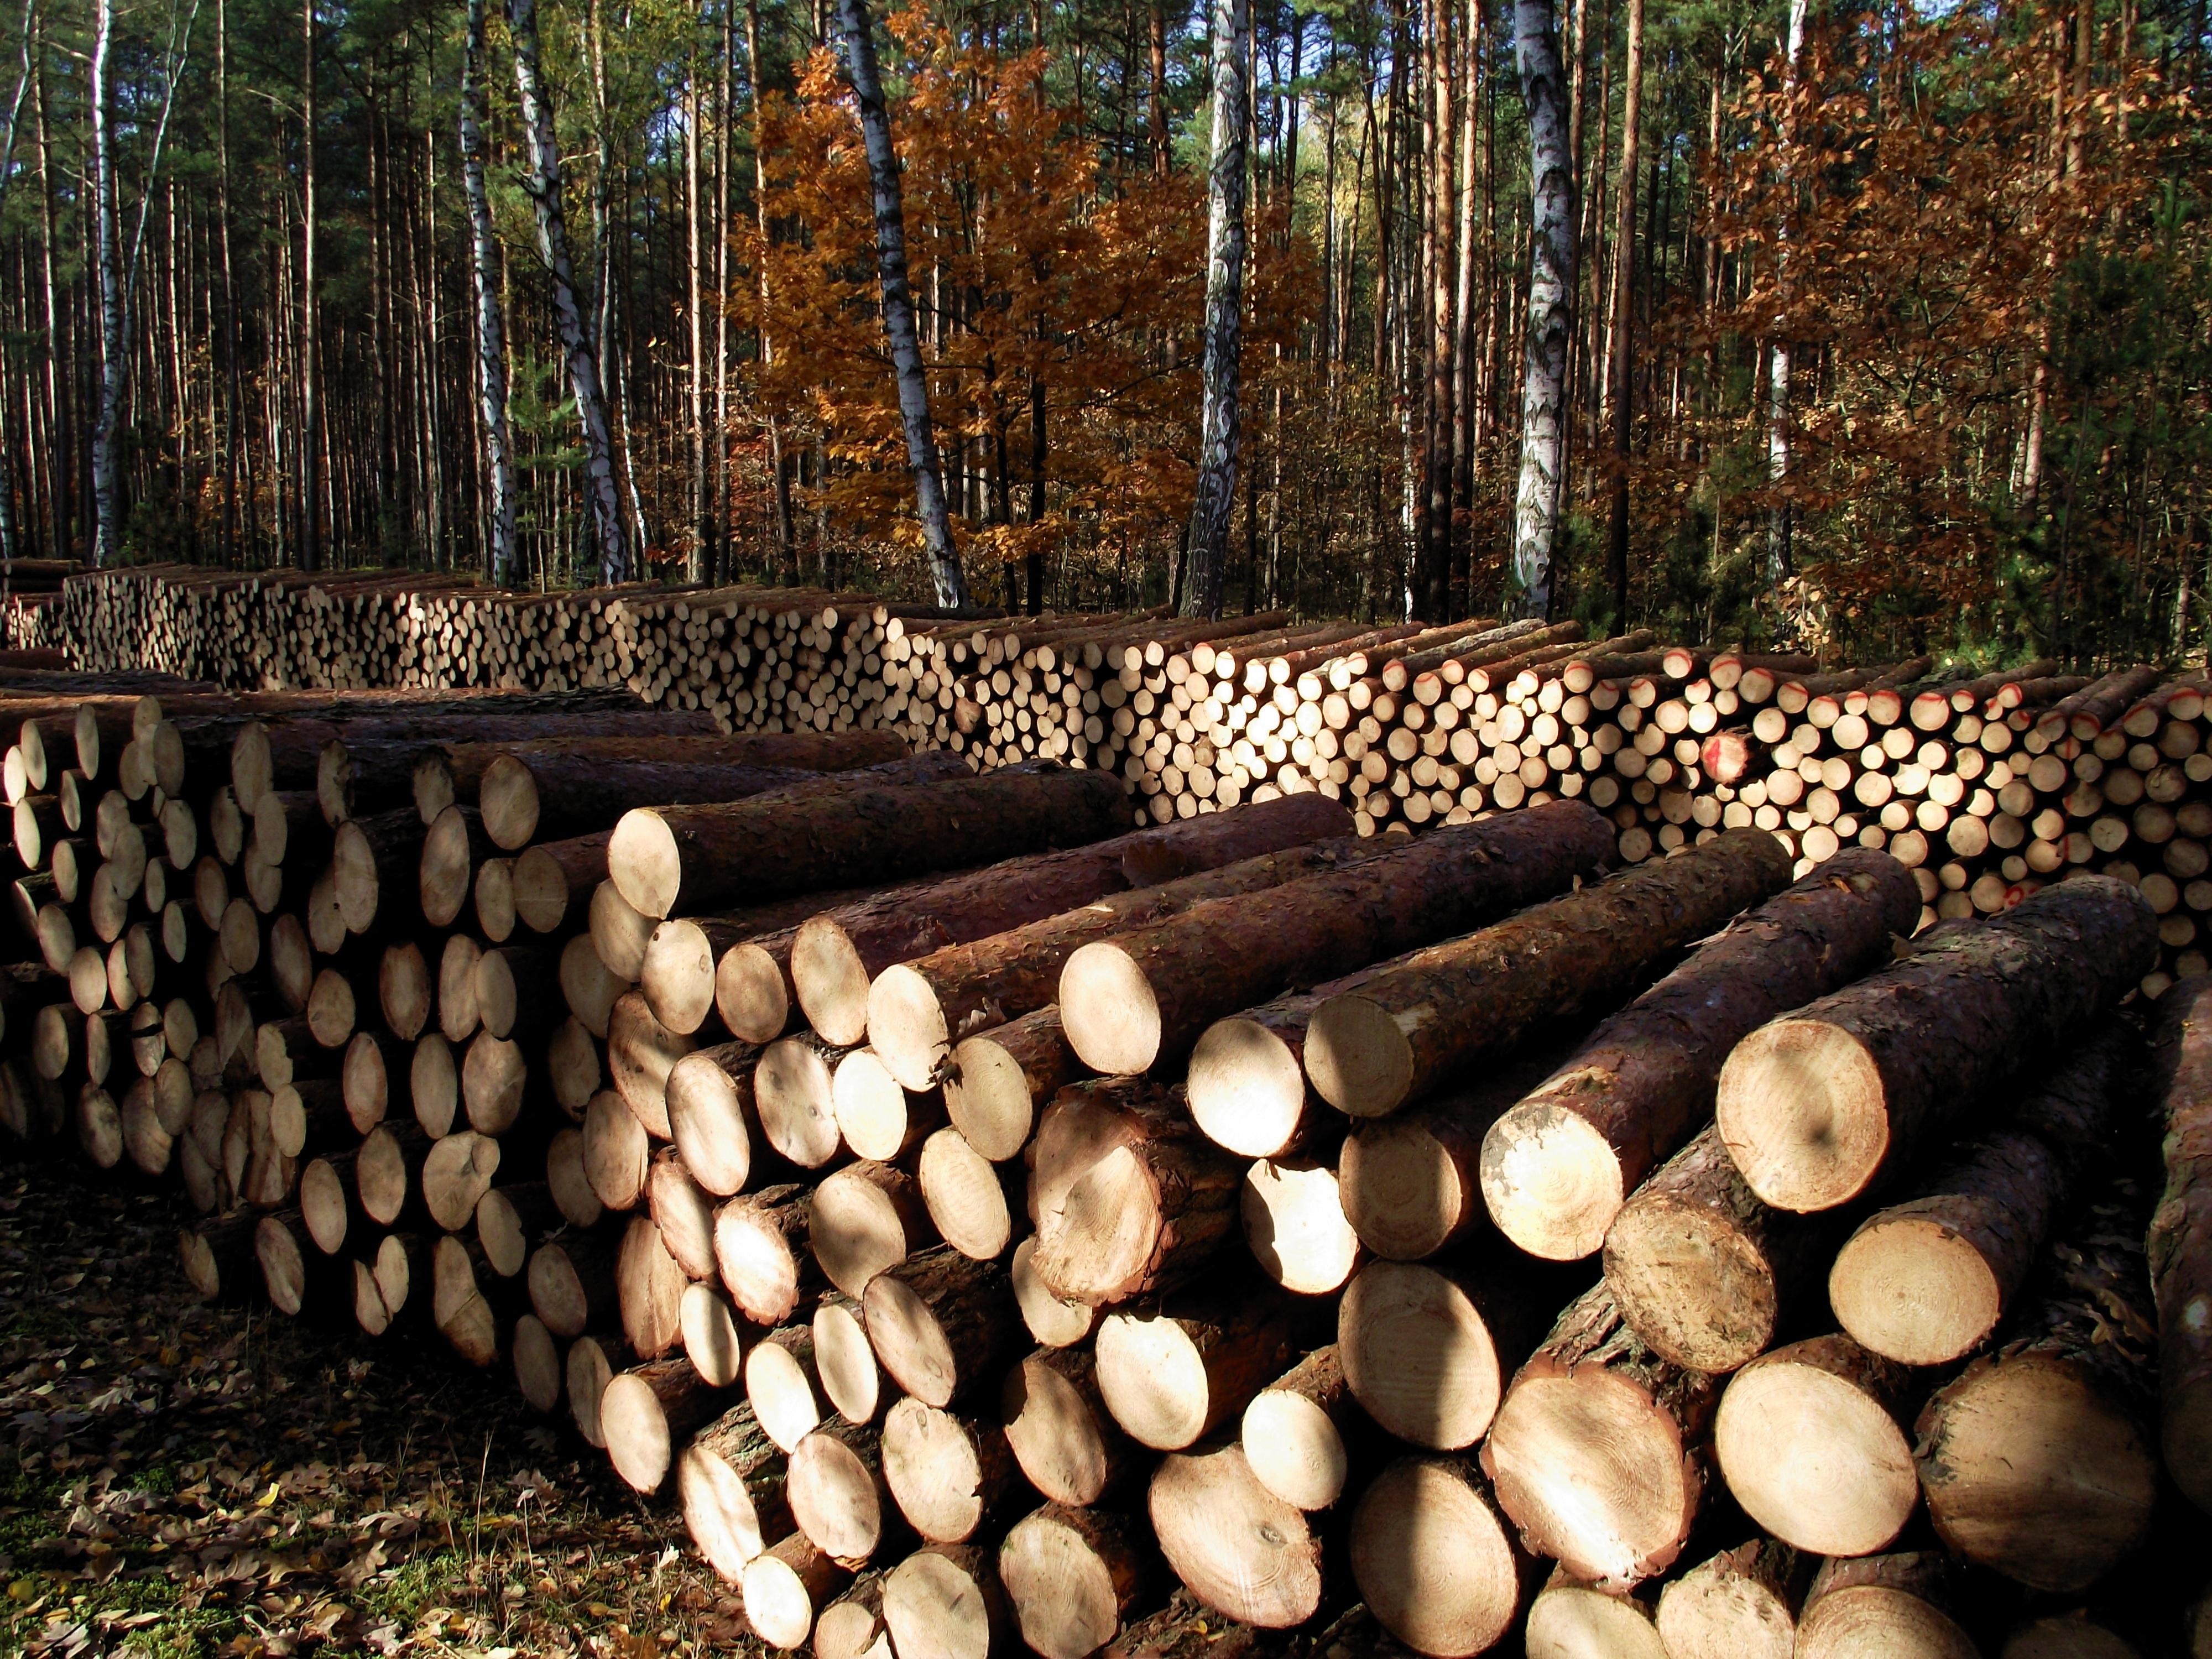
tree, forest, branch, wood, trunk, autumn, lumber, season, sunny, woodland, pile of wood, sawn timber, woody plant